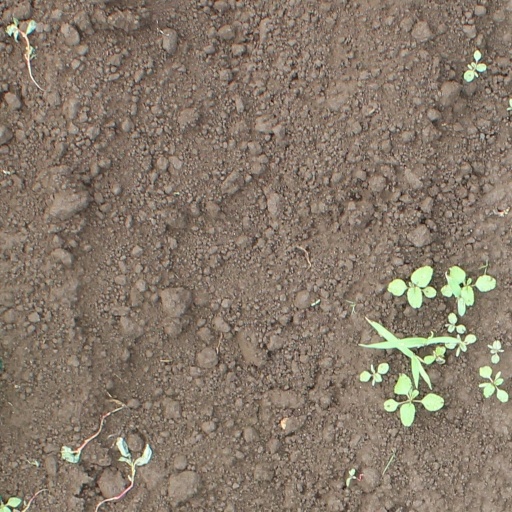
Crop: soybean